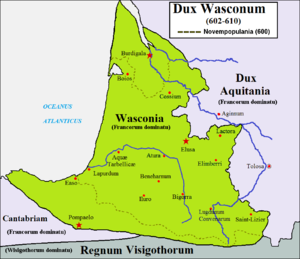
Duché de Vasconie (602-610)
La pointe de Grave est un cap marquant l'extrémité septentrionale du Médoc et du département de la Gironde. C'est également la limite nord des Landes de Gascogne, de la Gascogne, de la forêt des Landes et de la côte d'Argent.
Genialis, Genial ou Genealis est le premier duc de Vasconie imposé en 602 par les rois francs mérovingiens qui tentent de soumettre à leur autorité les Vascons et les populations locales de mêmes affinités ethniques et linguistiques que sont les Aquitains. Avec cette nomination au début du VIIᵉ siècle, c'est aussi la création du duché de Vasconie.
Le Béarn est un territoire qui occupe une partie du versant nord-ouest des Pyrénées. Son histoire débute sous l'occupation romaine de l'Aquitania. Pline l'Ancien mentionne en l'an 77 le peuple des Venarni dans son Histoire naturelle. Le Béarn s'organise comme cité antique au début du Vᵉ siècle, puis comme vicomté à partir du IXᵉ siècle. Le Béarn accède au statut de principauté souveraine sous Gaston Fébus en 1347. Les princes béarnais jouent un rôle actif dans le contrôle du piémont pyrénéen, s'alliant à la maison de Foix, puis accédant à la couronne de Navarre. En 1589, le prince béarnais Henri devient roi de France et de Navarre. C'est en 1620 que son fils — Louis XIII — rattache la principauté au royaume de France suite à une expédition militaire. La nouvelle province française garde alors une large part d'autonomie jusqu'à la Révolution française, avant de se fondre dans l'actuel département des Pyrénées-Atlantiques.
Cette page concerne l'année 602 du calendrier julien.
Le duché de Vasconie ou duché de Gascogne, transcrit aussi en latin en Dux Wasconiæ selon les sources de l'époque, était une entité du Haut Moyen Âge au Moyen Âge central, constituée vers 601-602 par les rois Francs Mérovingiens afin de soumettre les Vascons et les populations locales que sont les Aquitains à leur autorité.